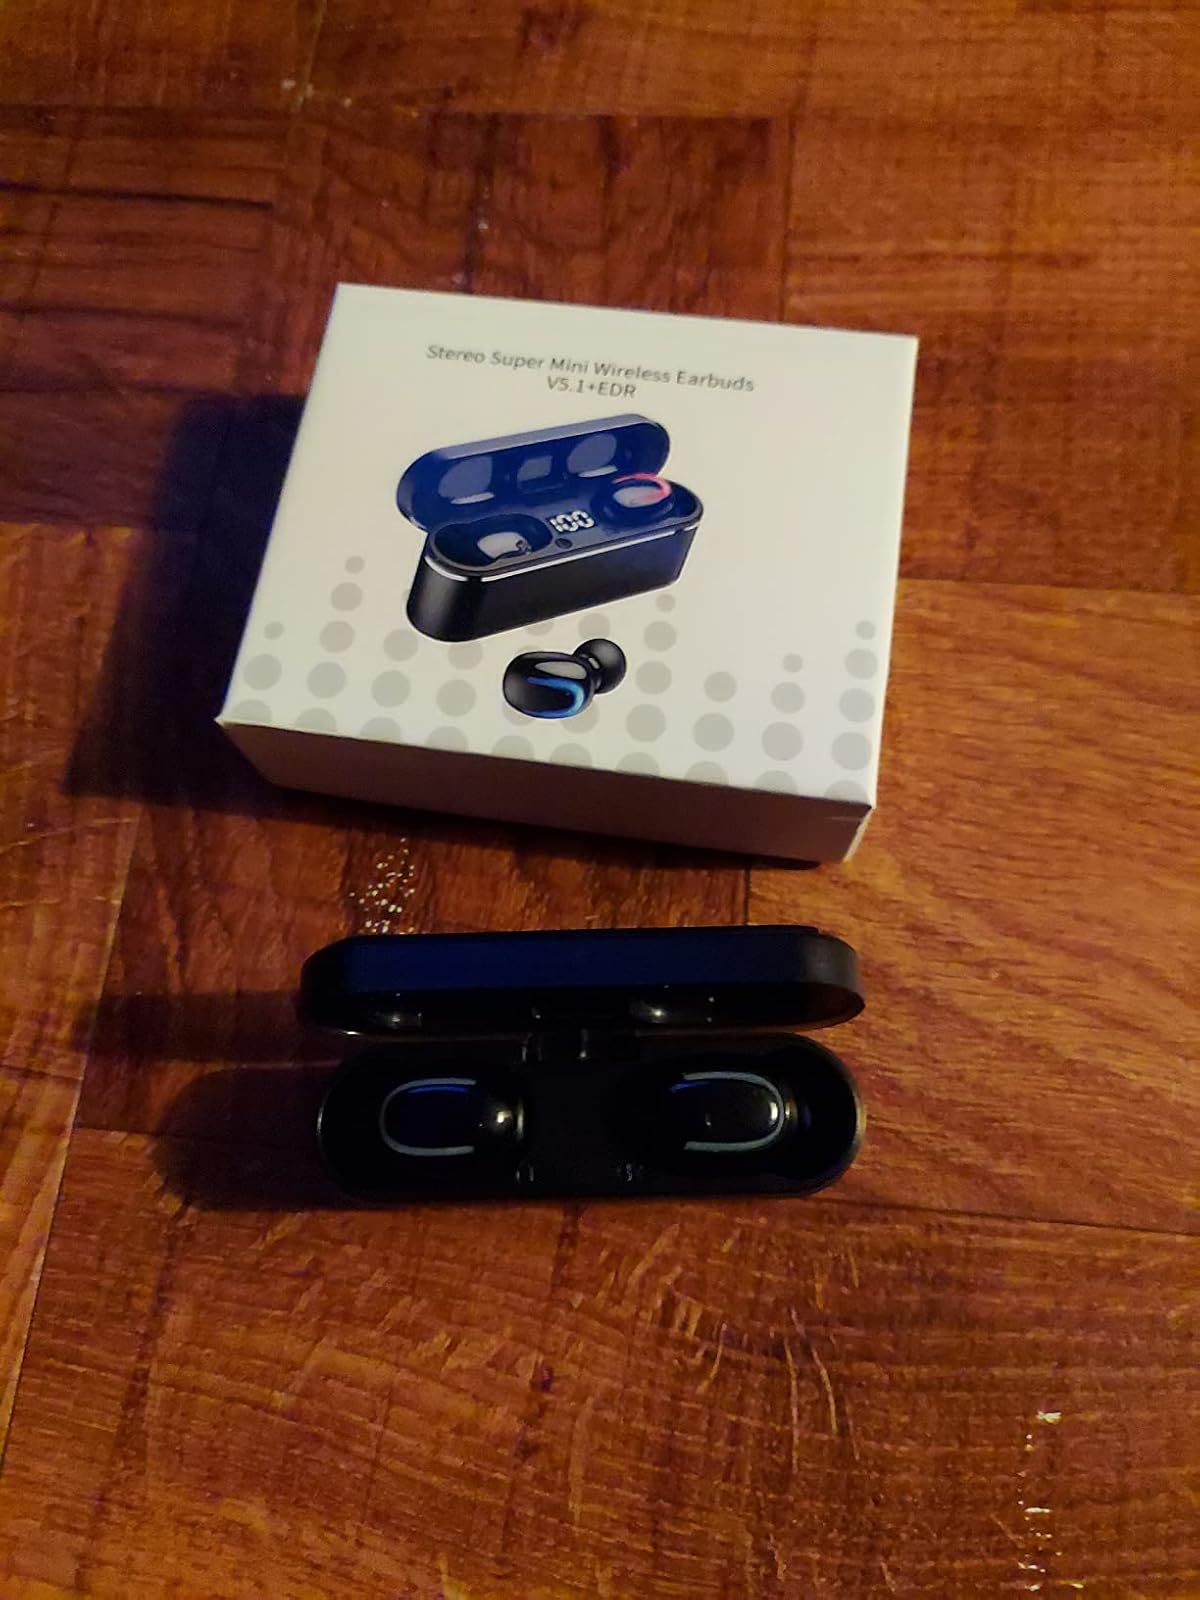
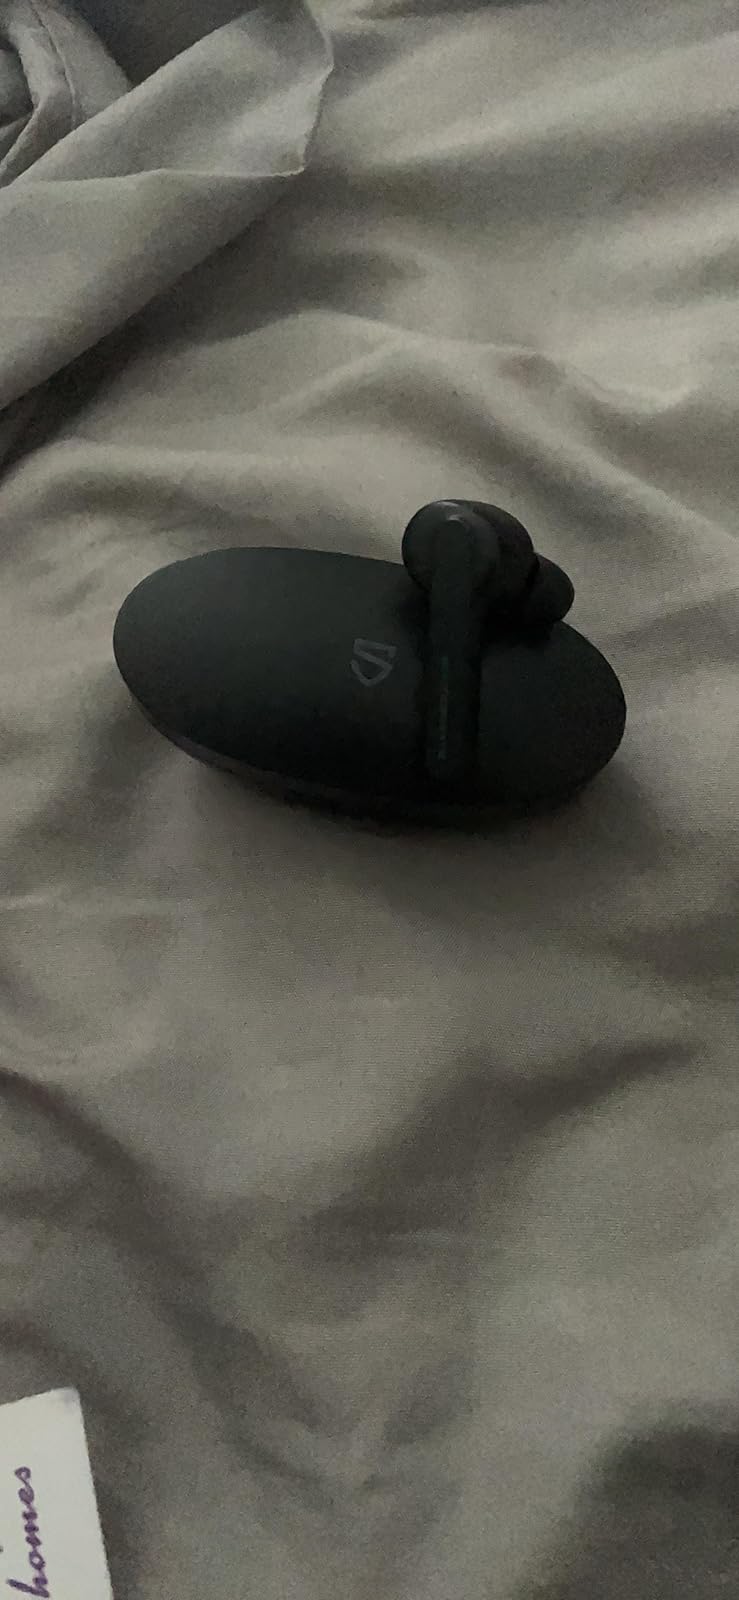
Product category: earbuds
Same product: no